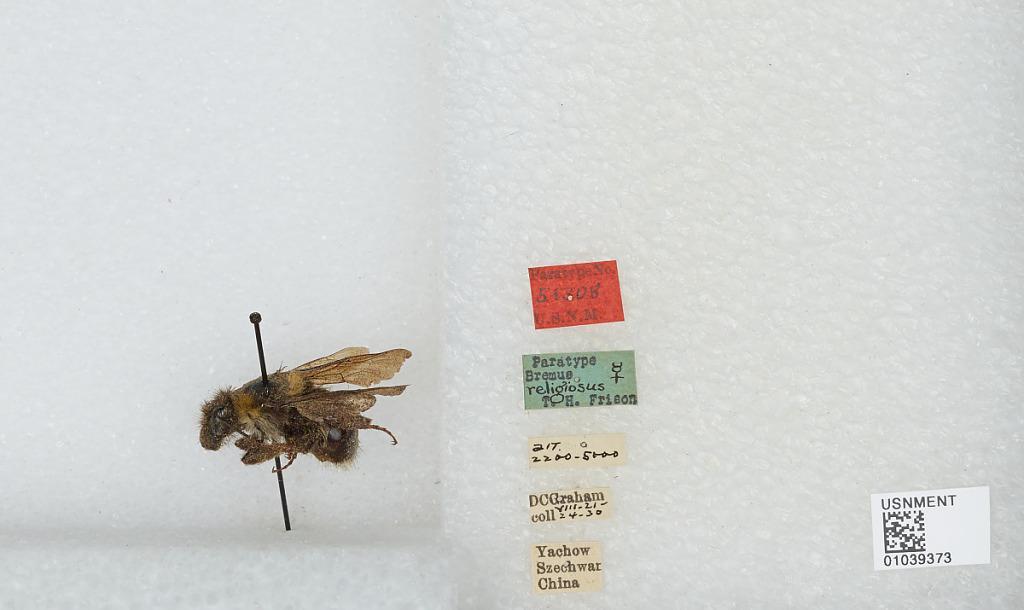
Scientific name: Bombus (Megabombus) religiosus (Frison)
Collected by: D. Graham
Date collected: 1930-8-21
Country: China
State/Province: Sichuan
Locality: Yachow